Ried (natural region)

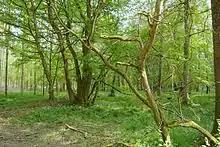
Illwald forest

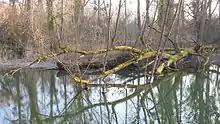
Alluvial forest in Strasbourg (Rohrschollen)

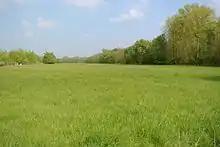
Ried of Sélestat

The Alsatian ried consists of meadows liable to flooding, and of gallery forests,